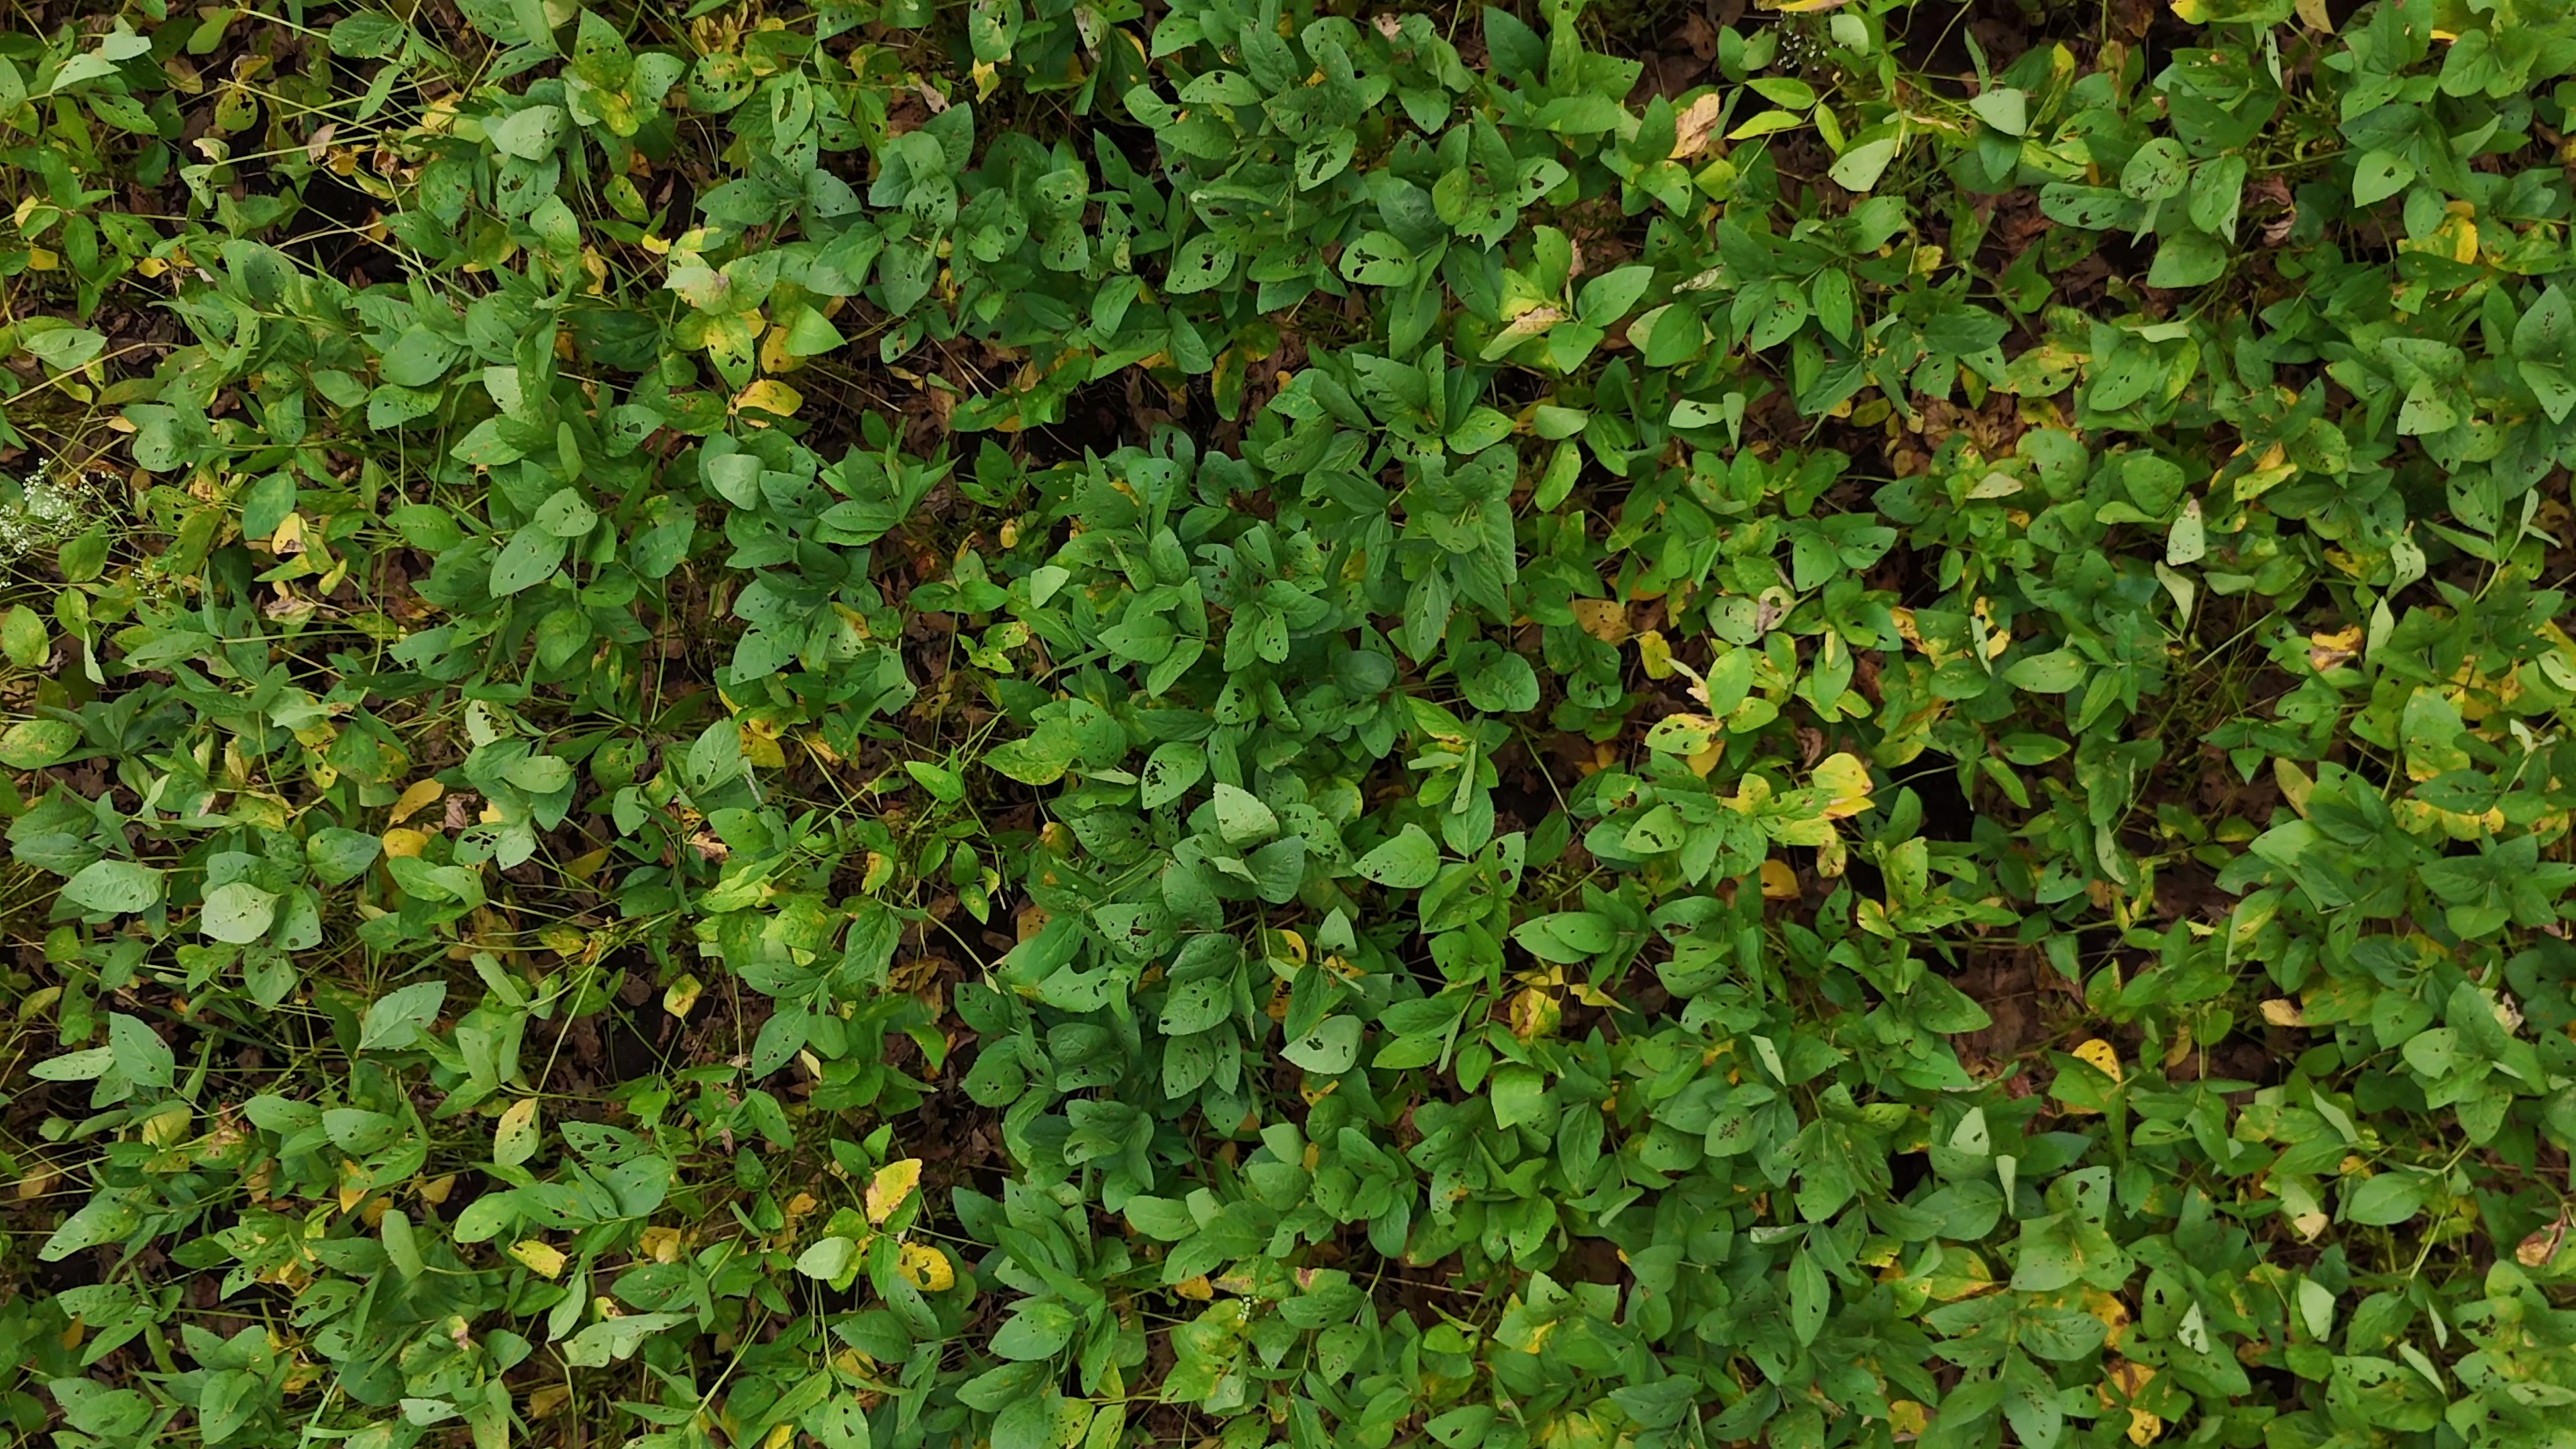
Label: Rust